Greek Orthodox Patriarchate of Antioch

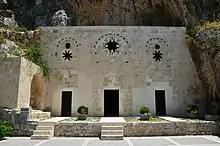
Church of Saint Peter in Antioch

The seat of the patriarchate was formerly Antioch, in what is now Turkey. The Church of Cassian was the cathedral church of Antioch to the Melkite and Latin patriarch during late antiquity and the Middle Ages. However, in the 14th century, it was moved to Damascus, modern-day Syria. Its traditional territory includes Syria, Lebanon, Iraq, Kuwait, the Arab countries of the Persian Gulf, and also parts of Turkey. Its territory formerly included the Church of Cyprus until the latter became autocephalous in 431. Both the Orthodox Churches of Antioch and Cyprus are members of the Middle East Council of Churches.